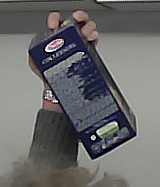
Product: barilla_lasagne